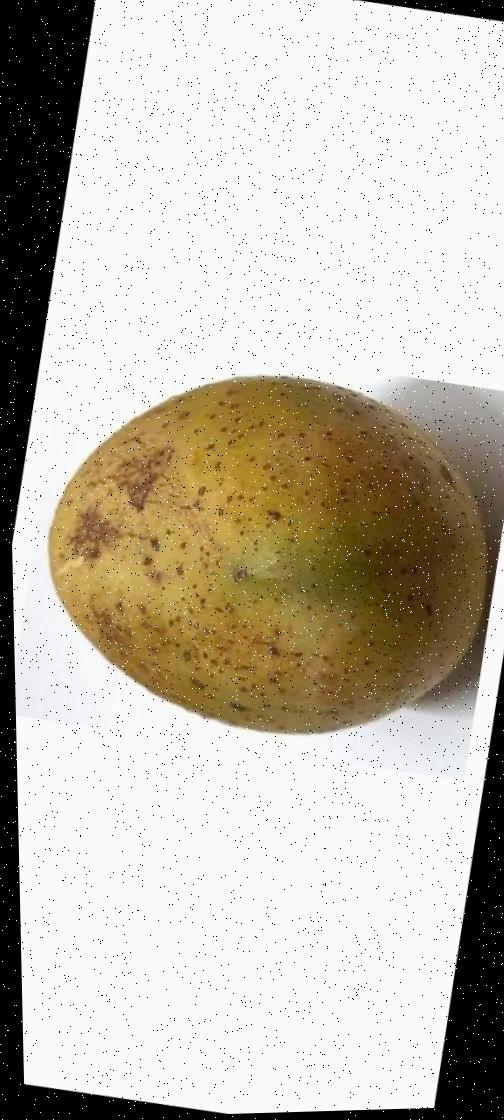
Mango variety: Gourmoti